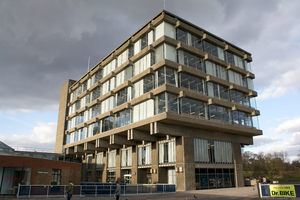
L'université de l'Essex est une université anglaise située dans le comté de l'Essex. Le campus principal se trouve dans la ville de Colchester. L'université possède également deux campus secondaires, l'un à Southend, depuis 2005, et l'autre à Loughton, siège de l'East 15 Acting School, maintenant département de l'université.